List of Dynasty (2017 TV series) characters

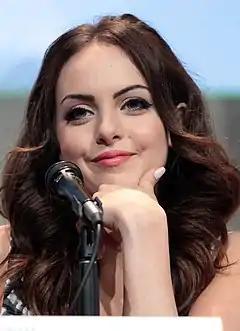
Elizabeth Gillies portrays Fallon Carrington, and Alexis Carrington in the second half of season two

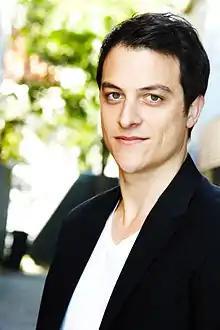
James Mackay plays Steven Carrington

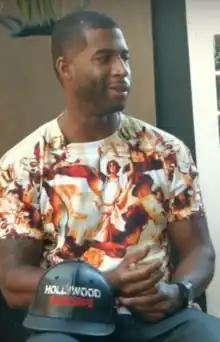
Robert Christopher Riley portrays Michael Culhane

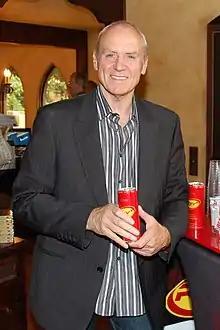
Alan Dale portrays Joseph Anders

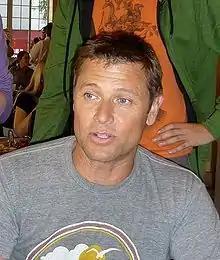
Grant Show plays Blake Carrington

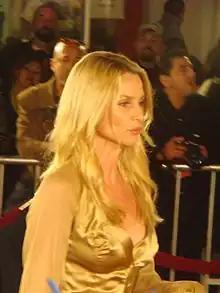
Nicollette Sheridan portrays Alexis Carrington in seasons one and two

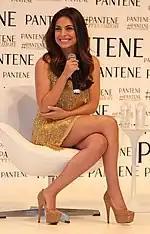
Ana Brenda Contreras plays Cristal Jennings in season two

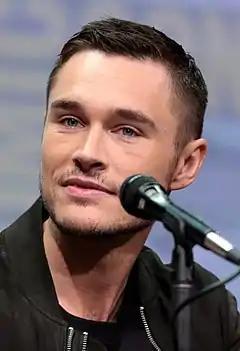
Sam Underwood portrays Adam Carrington

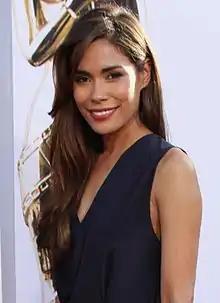
Daniella Alonso plays Cristal in the third season

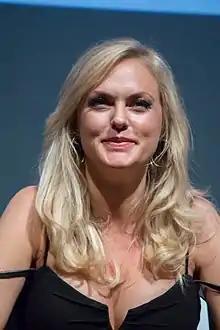
Elaine Hendrix portrays Alexis Carrington in season three

Heiress Fallon Carrington (Elizabeth Gillies) is unhappy with her father Blake's engagement to Cristal Flores, and is furious when he gives Cristal the promotion Fallon wanted for herself. She positions herself as her father's business rival, backed by Blake's nemesis Jeff Colby. Oblivious to Jeff's attraction to her, Fallon is carrying on a sexual relationship with the family chauffeur, Michael Culhane.